Zhao Zhiwei

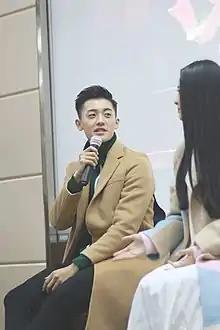
Zhao in 2016.

Zhao Zhiwei (born August 8, 1994), also known as Eden Zhao, is a Chinese actor, singer and dancer. He was a member of the Taiwanese boyband SpeXial from 2016 to 2017.